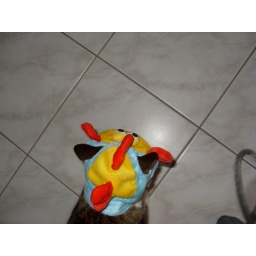
Misha in a fish hat